Regina von Habsburg

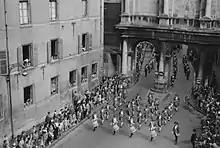
Regina and Otto's wedding procession

As Otto was prohibited from entering Austria until 1966, his and Regina's wedding had to be celebrated elsewhere. The wedding was held on 10 May 1951 in the Church of Saint-François-des-Cordeliers in Nancy, where several members of the House of Lorraine are buried. Pope Pius XII gave his blessing. Unusually among the heirs to deposed monarchies, Otto did not use royal titles or pursue his claim. Instead, he had a political career in the European Parliament, the success of which he attributed to Regina's support. From 10 May 1954 until her death Regina and Otto lived at Villa Austria, also called the Kaiservilla, in Pöcking near Lake Starnberg.